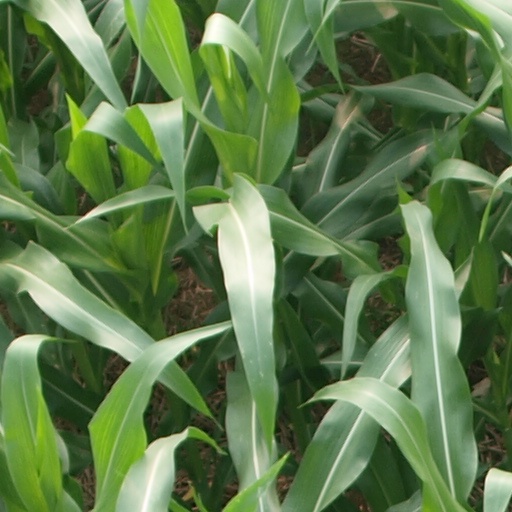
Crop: maize; corn